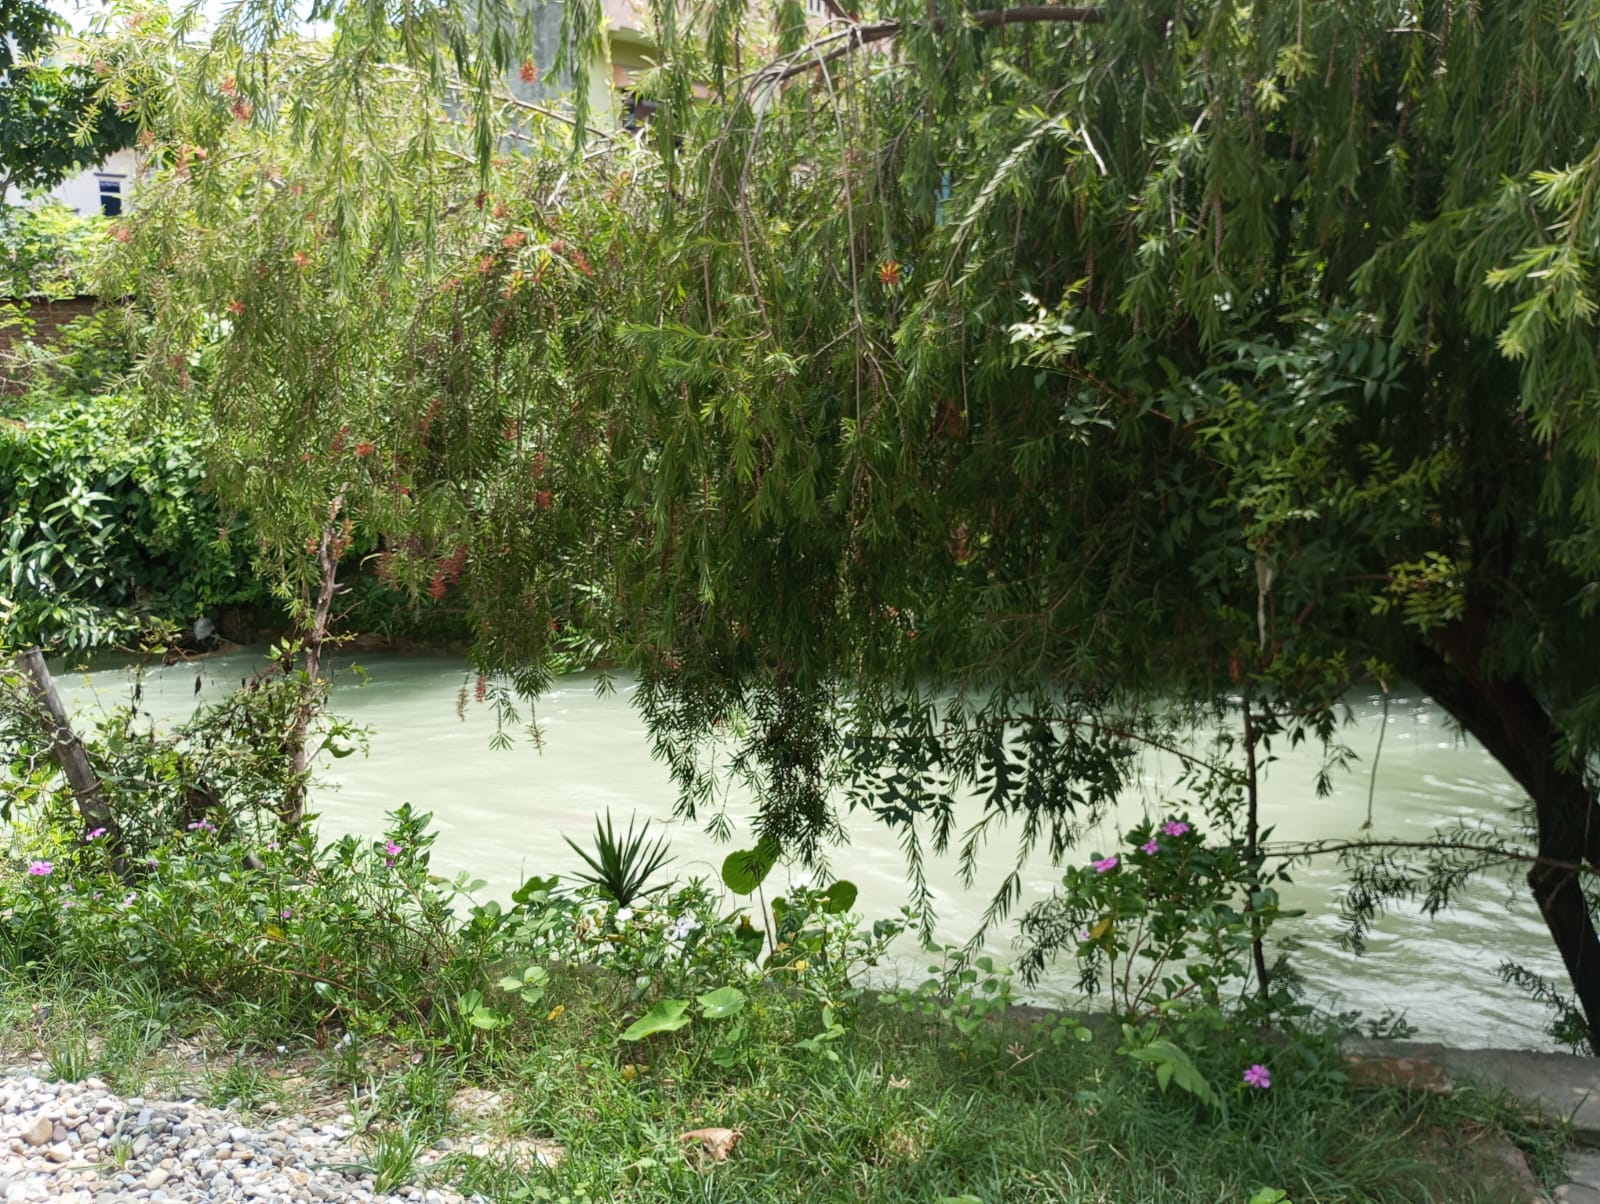
Heritage site: Narmadeshwor_Shiva_Temple